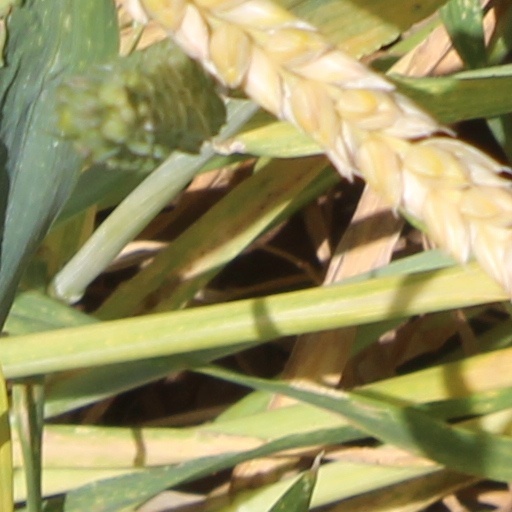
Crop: wheat